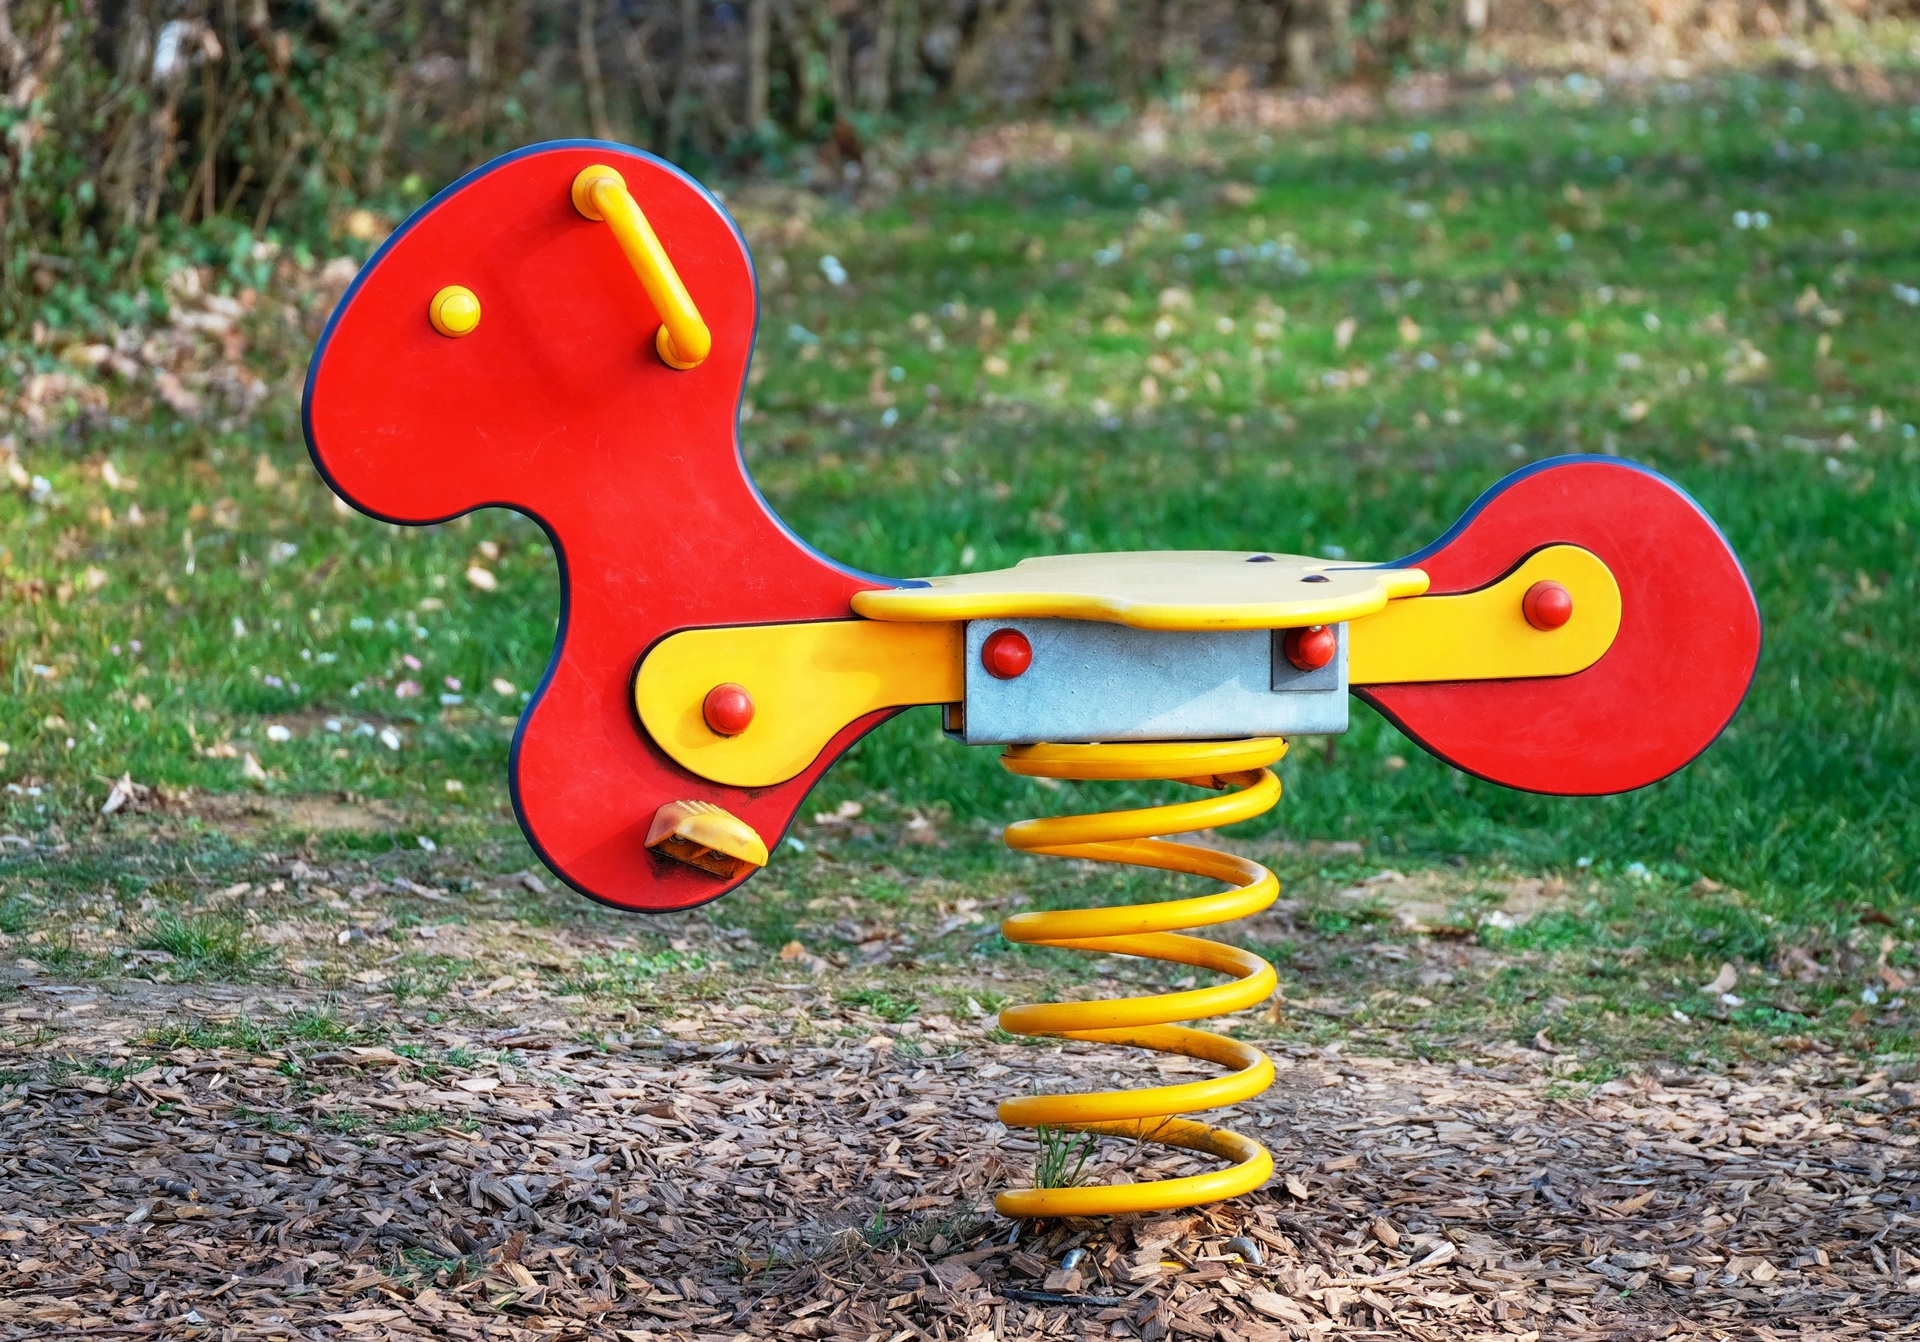
play, red, toy, public space, children, playground, rocker, game device, children's playground, rocking horse, outdoor play equipment